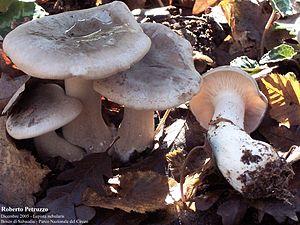
En mycologie, le stipe, appelé plus communément le pied, est l'organe qui supporte le chapeau chez de nombreux basidiomycètes et quelques ascomycètes. Un champignon qui a un pied est dit stipité. L'ensemble du pied et du chapeau forme le sporophore.
Le petit-gris est un des noms européens de l'escargot Helix aspersa aspersa.
Chez les champignons basidiomycètes et ascomycètes, le chapeau, appelé aussi piléus, est la partie du sporophore qui renferme les organes de fructification. Il est composé de trois tissus : la cuticule, qui est une membrane de surface, l'hyménophore qui constitue la chair du champignon et l'hyménium qui produit les spores. Ce dernier peut être lisse, formé de plis, de lames, de tubes ou d'aiguillons.